Verdronken Land van Reimerswaal

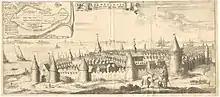
Reimerswaal before 1570.

Het Verdronken Land van Reimerswaal (translation: The Drowned Land of "Reimerswaal") is an area of flood-covered land in Zeeland in the Netherlands between Noord Beveland and Bergen op Zoom. Some of it was lost in the St. Felix's Flood in 1530, and some of it in 1532. The Oosterschelde formerly flowed along its east and north edges. It is sometimes divided into the "Verdronken Land van Zuid-Beveland" and the "Verdronken Land van de Markiezaat van Bergen op Zoom". "Verdronken" is Dutch for "drowned", and Markizaat van Bergen op Zoom is the marquisate of Bergen op Zoom).